Sport in Wales

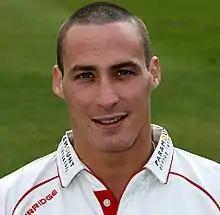

In cricket, England and Wales field a single representative team in international competition which is administered by the England and Wales Cricket Board (ECB). There is a separate Wales cricket team that occasionally participates in limited-overs domestic competition. A Wales team also plays in the English Minor Counties competition.